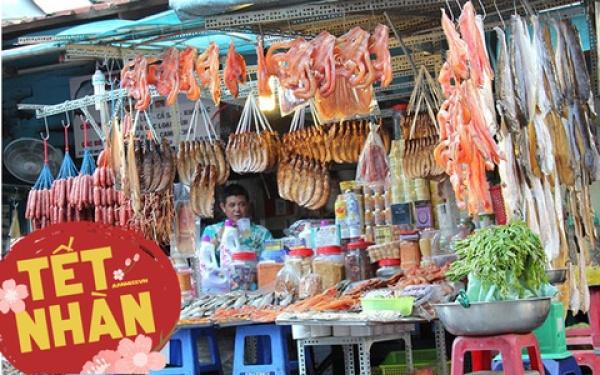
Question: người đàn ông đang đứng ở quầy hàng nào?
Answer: quầy bán đồ khô